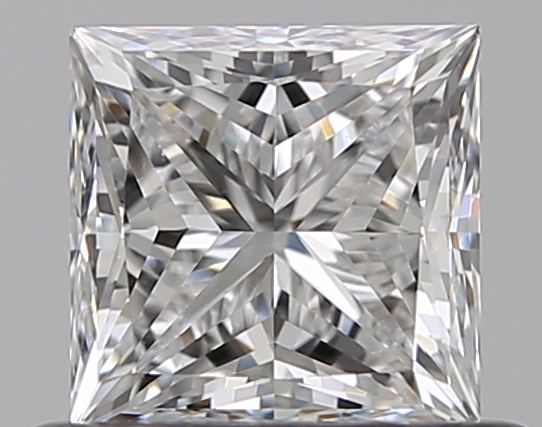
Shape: princess
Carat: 0.59
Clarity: VS2
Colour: E
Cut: EX
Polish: EX
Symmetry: VG
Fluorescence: N
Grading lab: GIA
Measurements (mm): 4.48 x 4.47 x 3.26